Kurt Vail

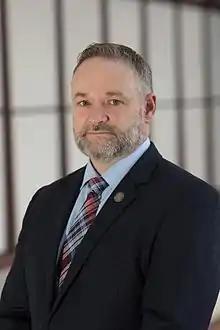

Kurt Vail is an American politician and member of the Republican party. He is a current member of the Connecticut House of Representatives representing Connecticut's 52nd assembly district in the General Assembly. The district is made up of Somers, Stafford, Union, and Woodstock. Vail was first elected in 2014, and is currently serving in his fifth term.